Bethel Bible College

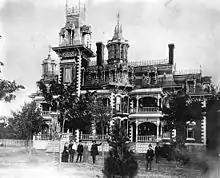
Bethel Bible College

Bethel Bible College or Bethel Gospel School was a Bible college founded in 1900 by Charles Parham in Topeka, Kansas, United States. It was located at what is now the Southeast corner of 17th and Gage Blvd. The school is credited with starting the Pentecostal movement, particularly its earliest form—Holiness Pentecostalism—due to a series of fasting days that ended in what was interpreted as speaking in tongues on January 1, 1901. Although the school would close later in 1901 due to a fire that destroyed the building, after less than two years of operation, the movement itself grew substantially to tens of millions of people around the world.